The Other Dream Team

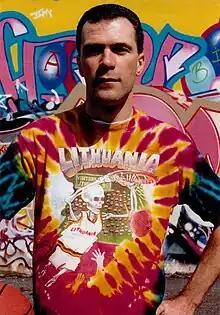
New York artist Greg Speirs wearing the Grateful Dead-inspired "Skully" tie-dyed T-shirt which he designed and became a symbol of Lithuanian basketball

Lithuanian basketball players, notably Arvydas Sabonis and Šarūnas Marčiulionis, played for the Soviet Union national basketball team in the 1988 Olympics in Seoul. There were four starters from Lithuania who were on the Soviet team. The players were promised that they would be permitted to play on western teams if they won gold, which they did with a 76-63 victory over Yugoslavia. Marčiulionis became the first Soviet player to join the NBA. Sabonis was actually the first Lithuanian to be drafted onto an American team, but because of the Iron Curtain he was not allowed to leave by the Soviet authorities that wanted to keep him as part of their senior national team.